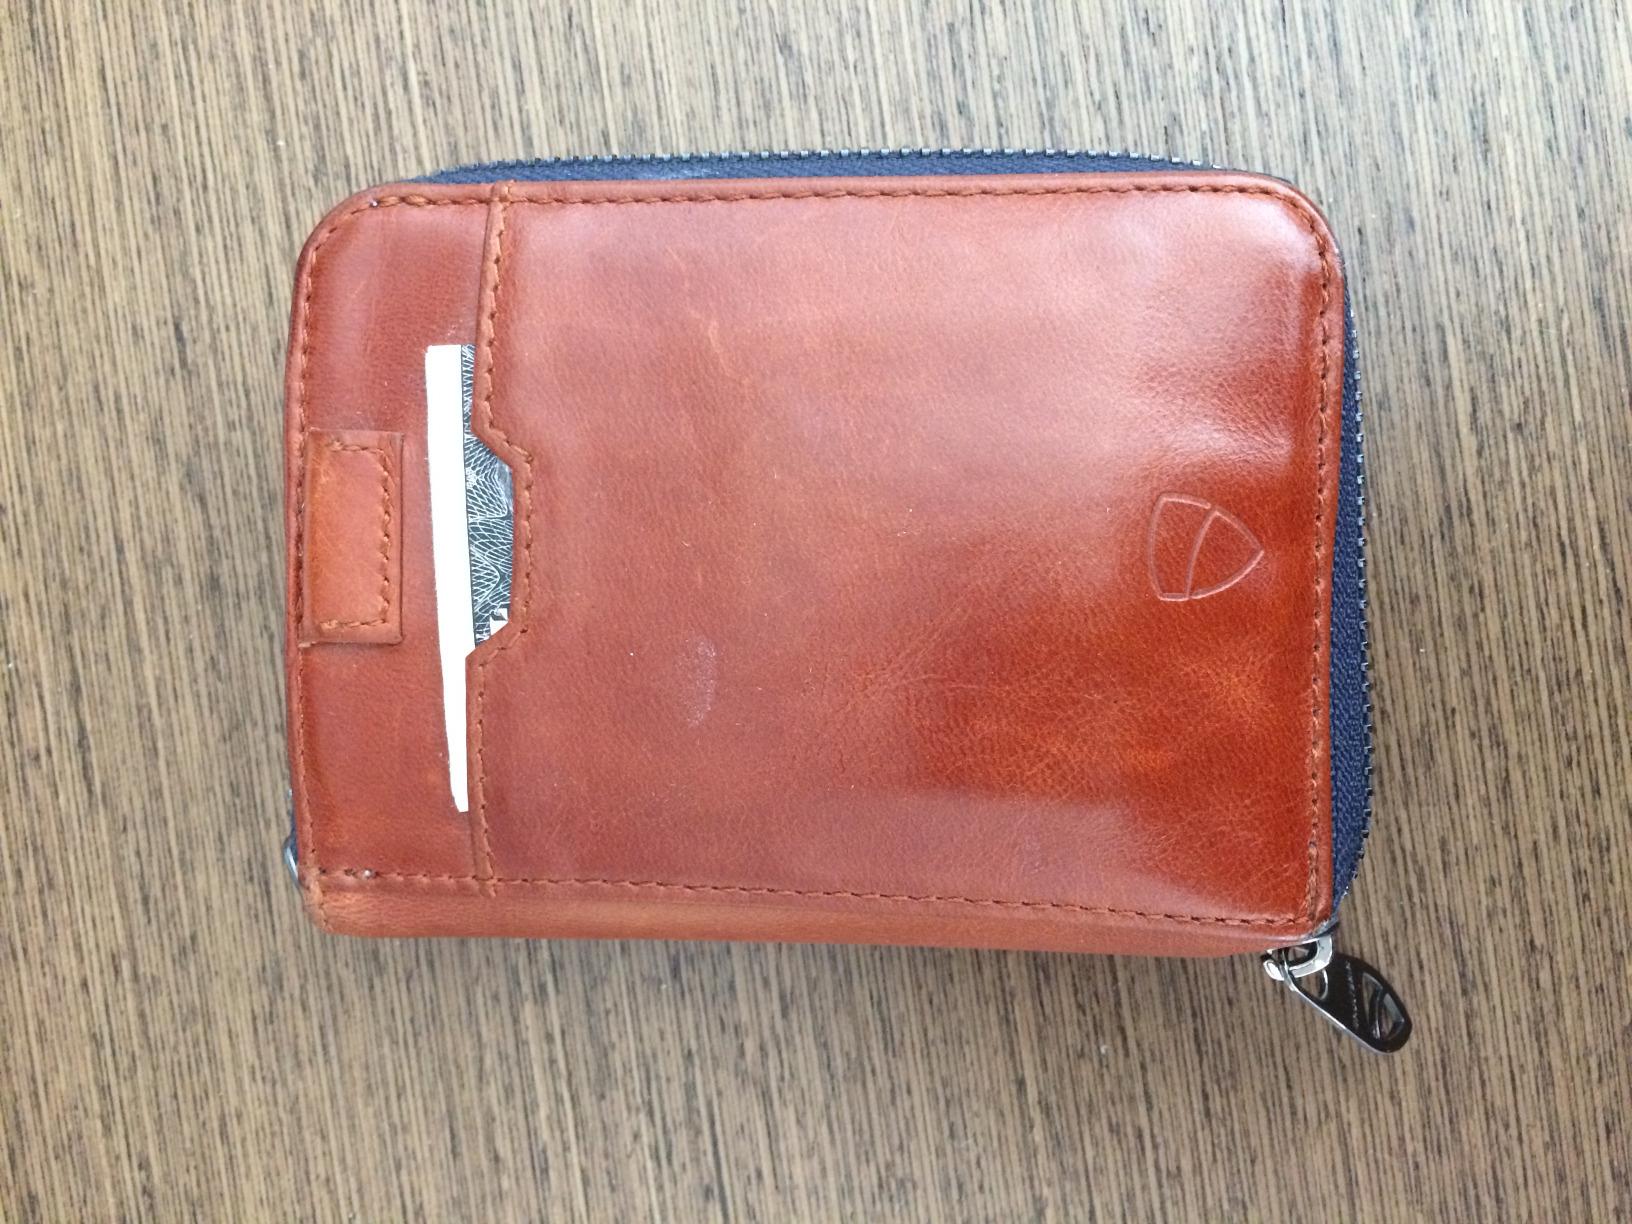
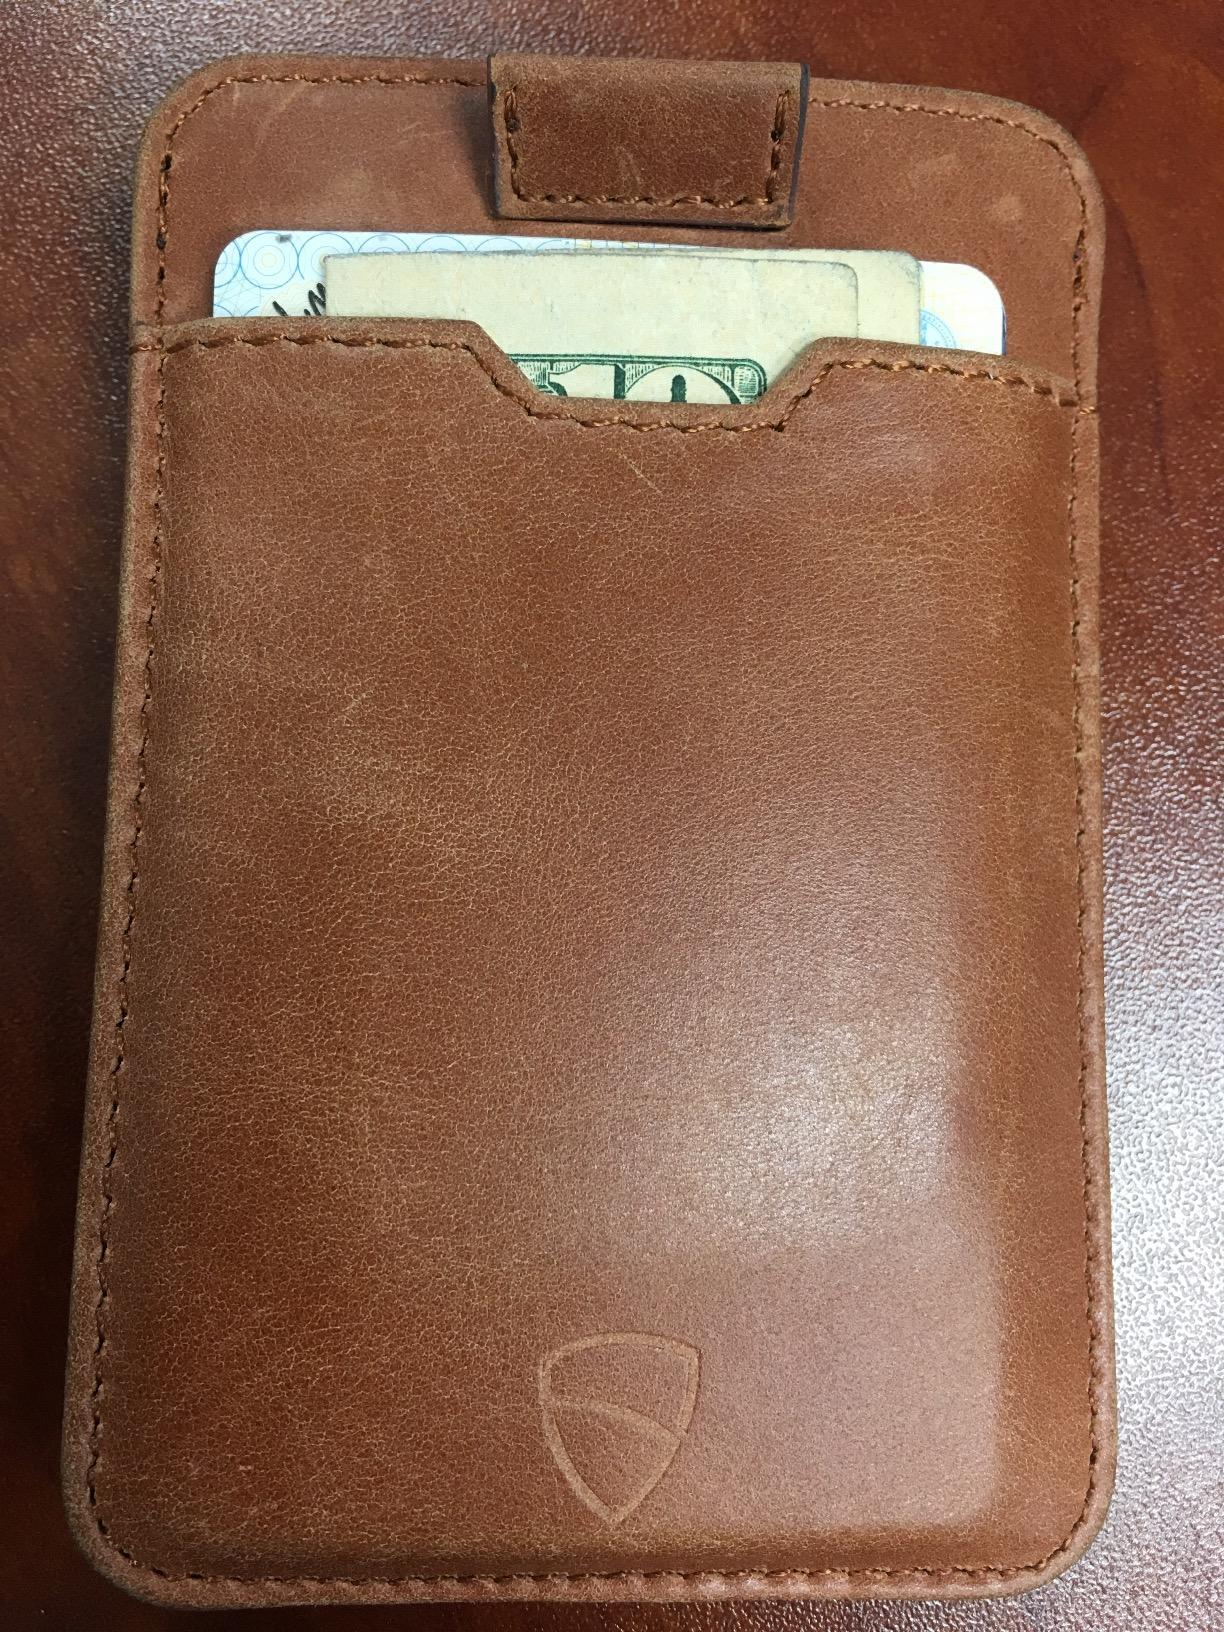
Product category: accessories_wallet
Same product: no